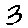
Label: 3